Fryderyk Krzysztof Dietrich

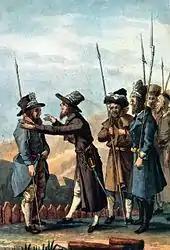
"Jewish Security Guard", an 1831 engraving by Fryderyk Krzysztof Dietrich

Fryderyk Krzysztof Dietrich (1779–1847) was a German-born Polish engraver and civil servant.